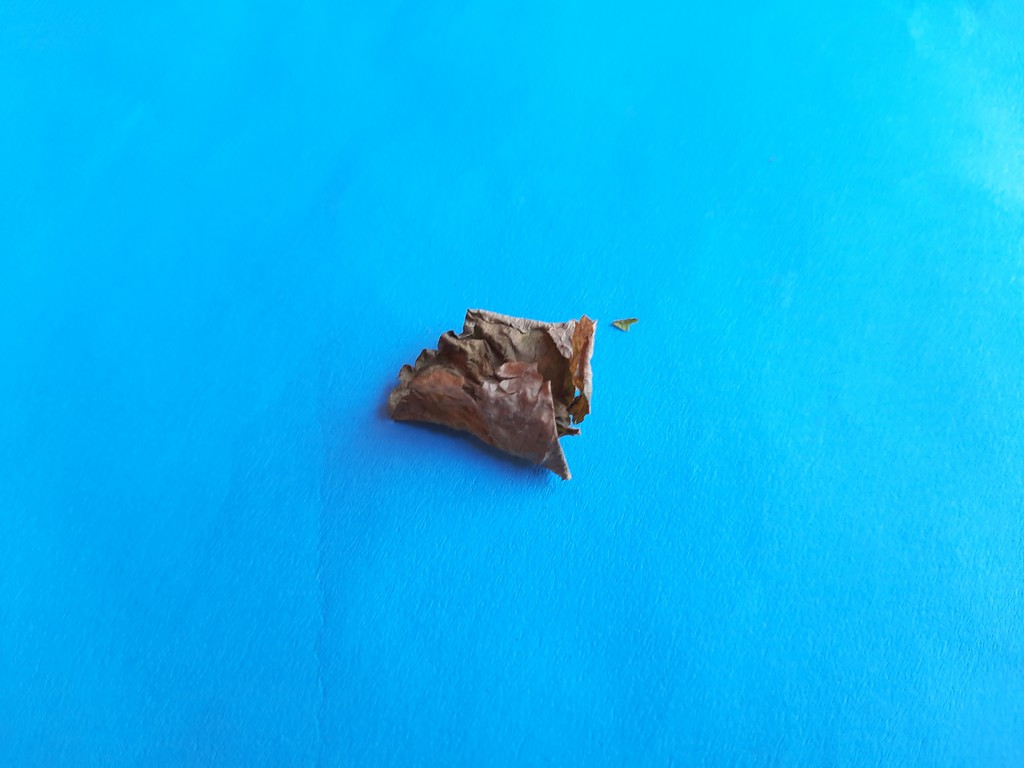
Label: Dried